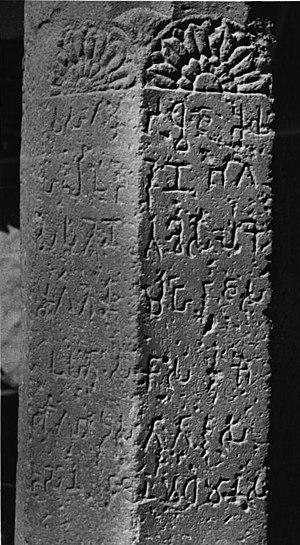
Le pilier d'Héliodoros, plus fréquemment appelé pilier de Besnagar dans l'espace francophone, a été érigé vers 110 av. J.-C. dans le centre de l'Inde à Vidisha, près de Sanchi, par Héliodoros, un ambassadeur grec du roi indo-grec Antialkides à la cour du roi Shunga Bhagabhadra. Le pilier était peut-être à l'époque situé devant un temple à Vāsudeva, il était surmonté par une sculpture de Garuda. C'est le témoignage le plus ancien du Vishnouisme.
La brahmi est un système d'écriture alphasyllabaire, qui semble dater du IIIᵉ siècle av. J.-C. La brahmi est la plus ancienne parente des systèmes d'écriture brahmiques, nées en Inde. Les inscriptions les mieux connues et les plus anciennes en brahmi sont les édits gravés d'Açoka. Ce système d'écriture est l'ancêtre de la plupart des écritures de l'Inde, du Bengladesh, du Népal, du Bhoutan et de l'Asie du sud-est, de Chine, ainsi que lors de la courte utilisation de l'écriture 'phags-pa sous la dynastie mongole Yuan et a peut-être inspiré le hangeul coréen. Le système numéral de la brahmi est l'ancêtre des chiffres arabes.